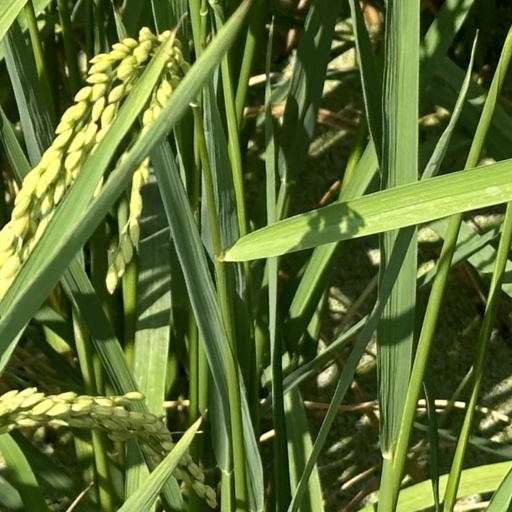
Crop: rice